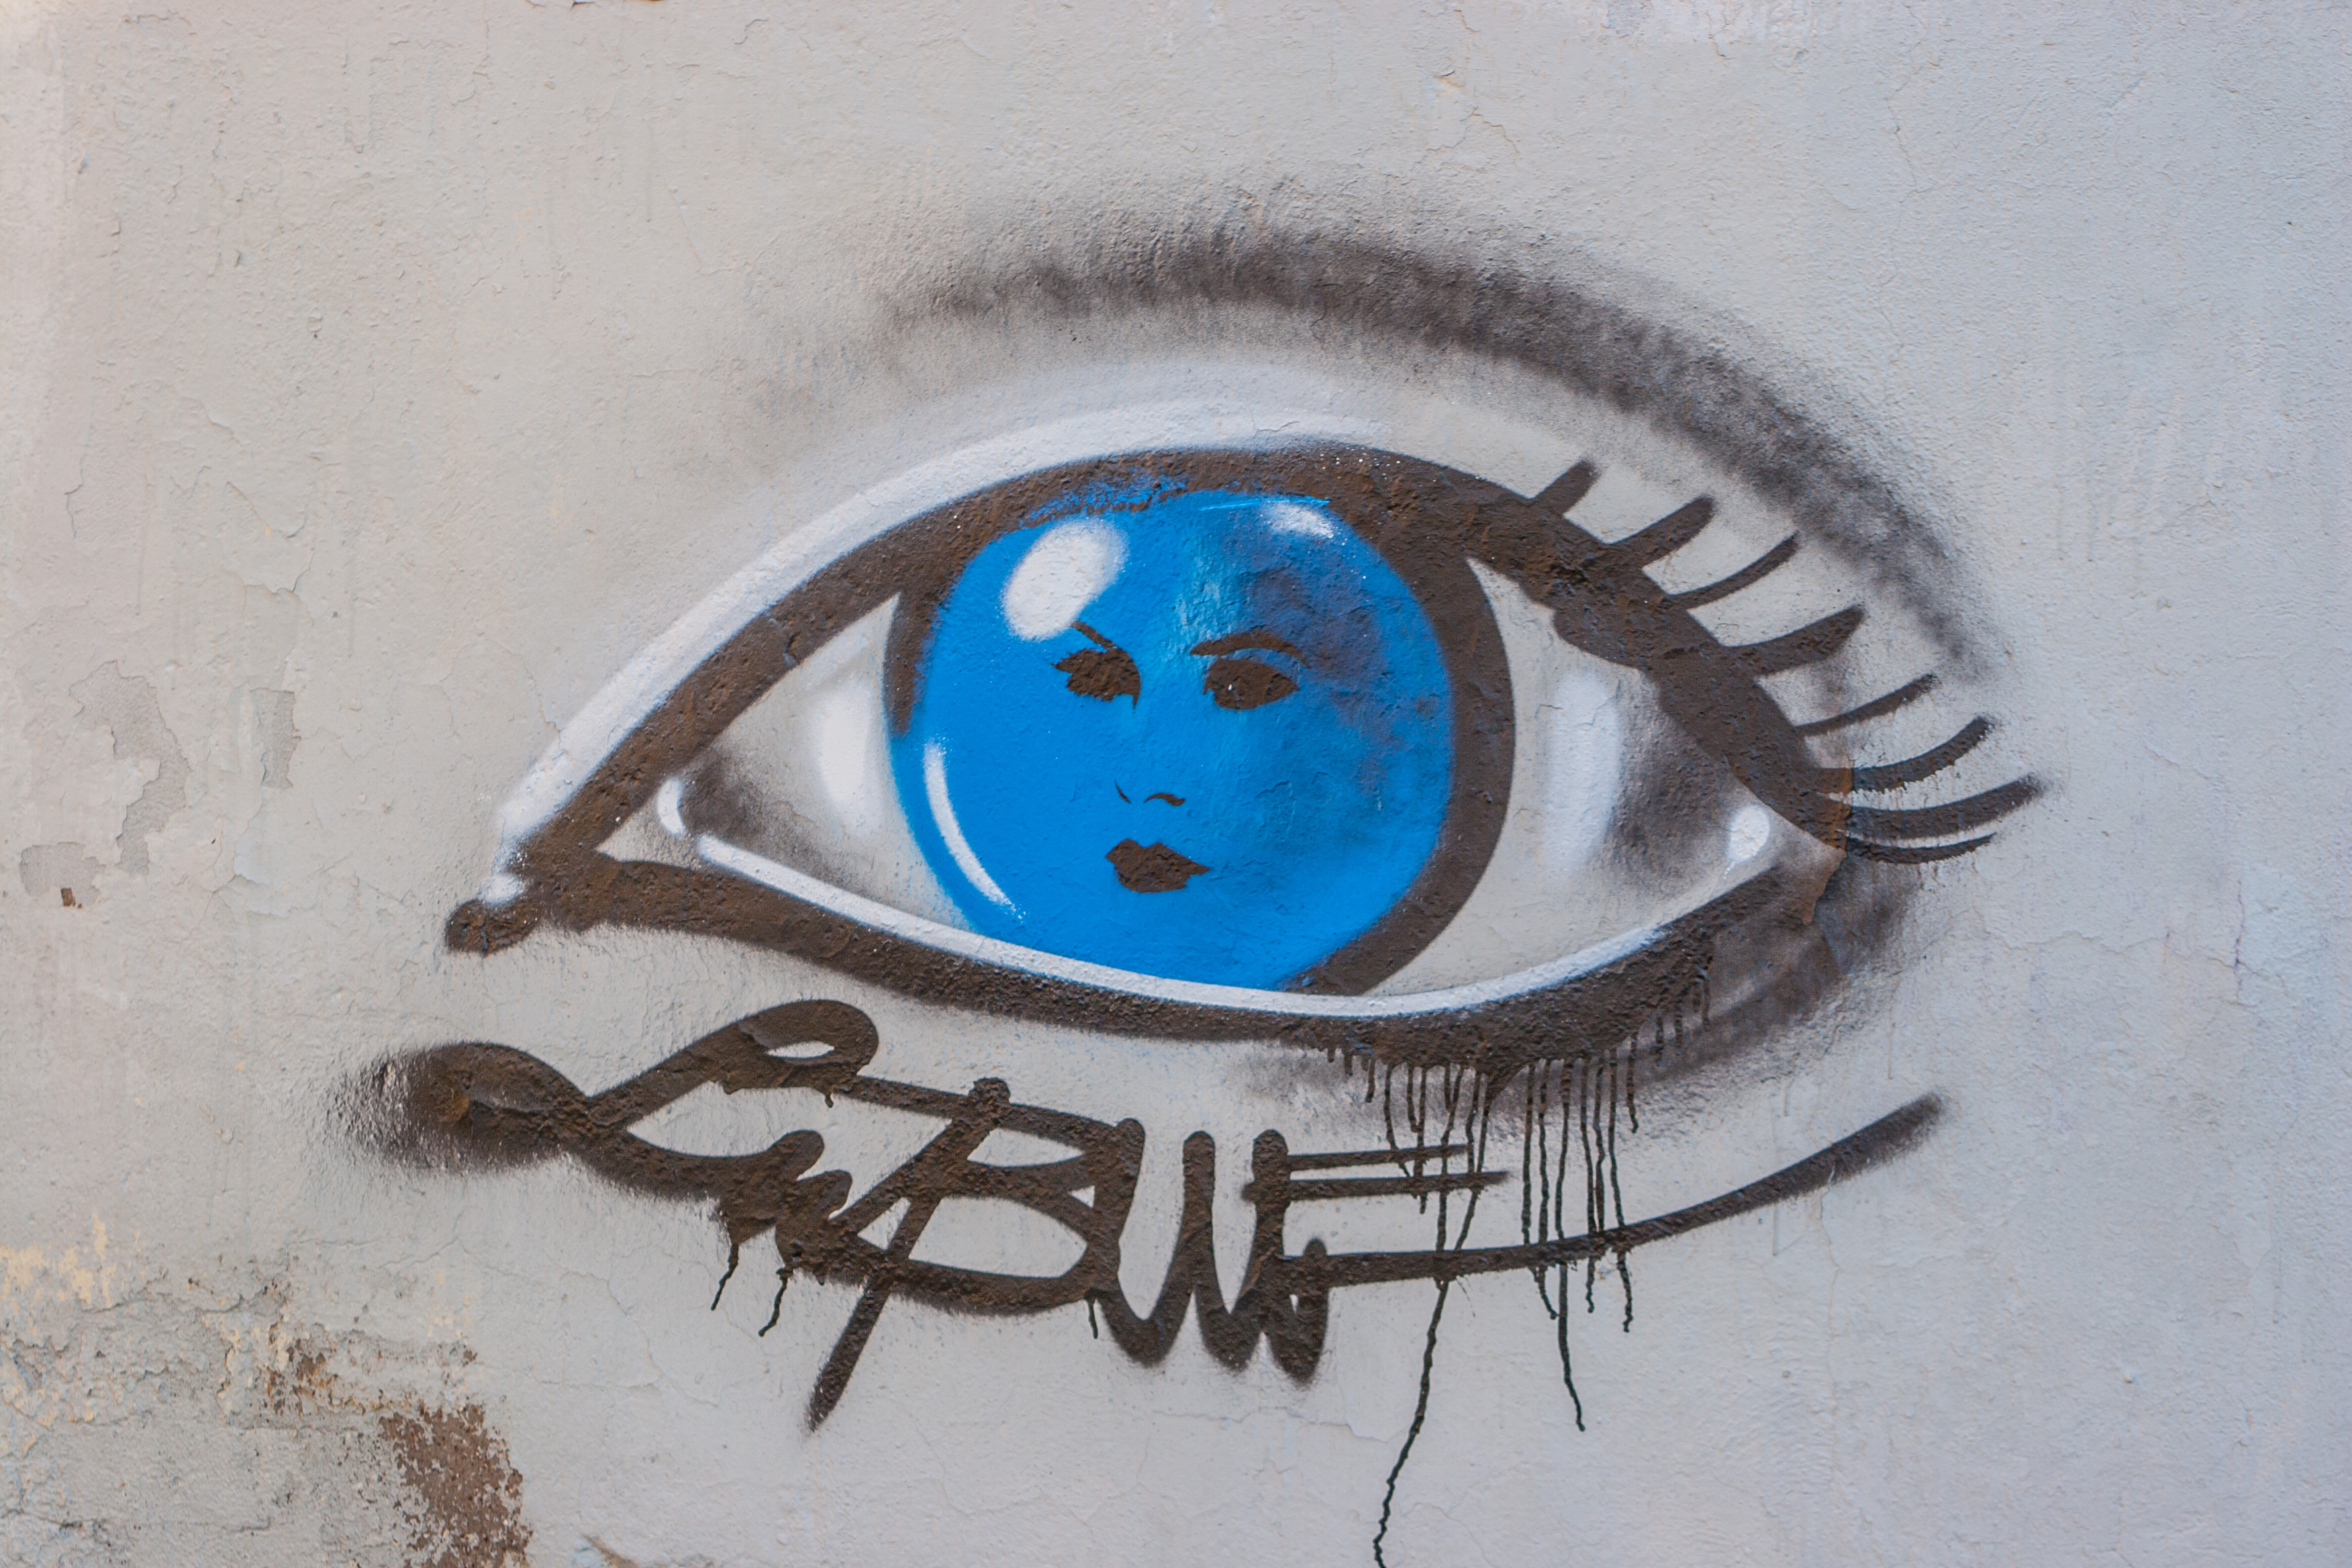
images, eye, art, organ, street art, drawing, iris, illustration, eyelash, graphics, graffiti, sketch, visual arts, logo